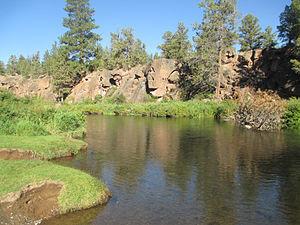
Le parc d'État de Tumalo est un Parc d'État créé en 1954.